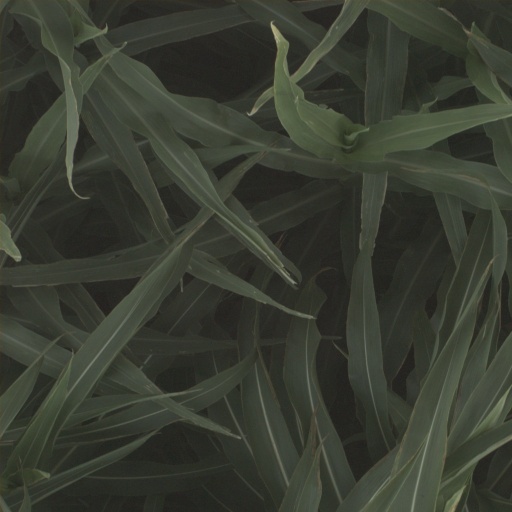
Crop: sorghum